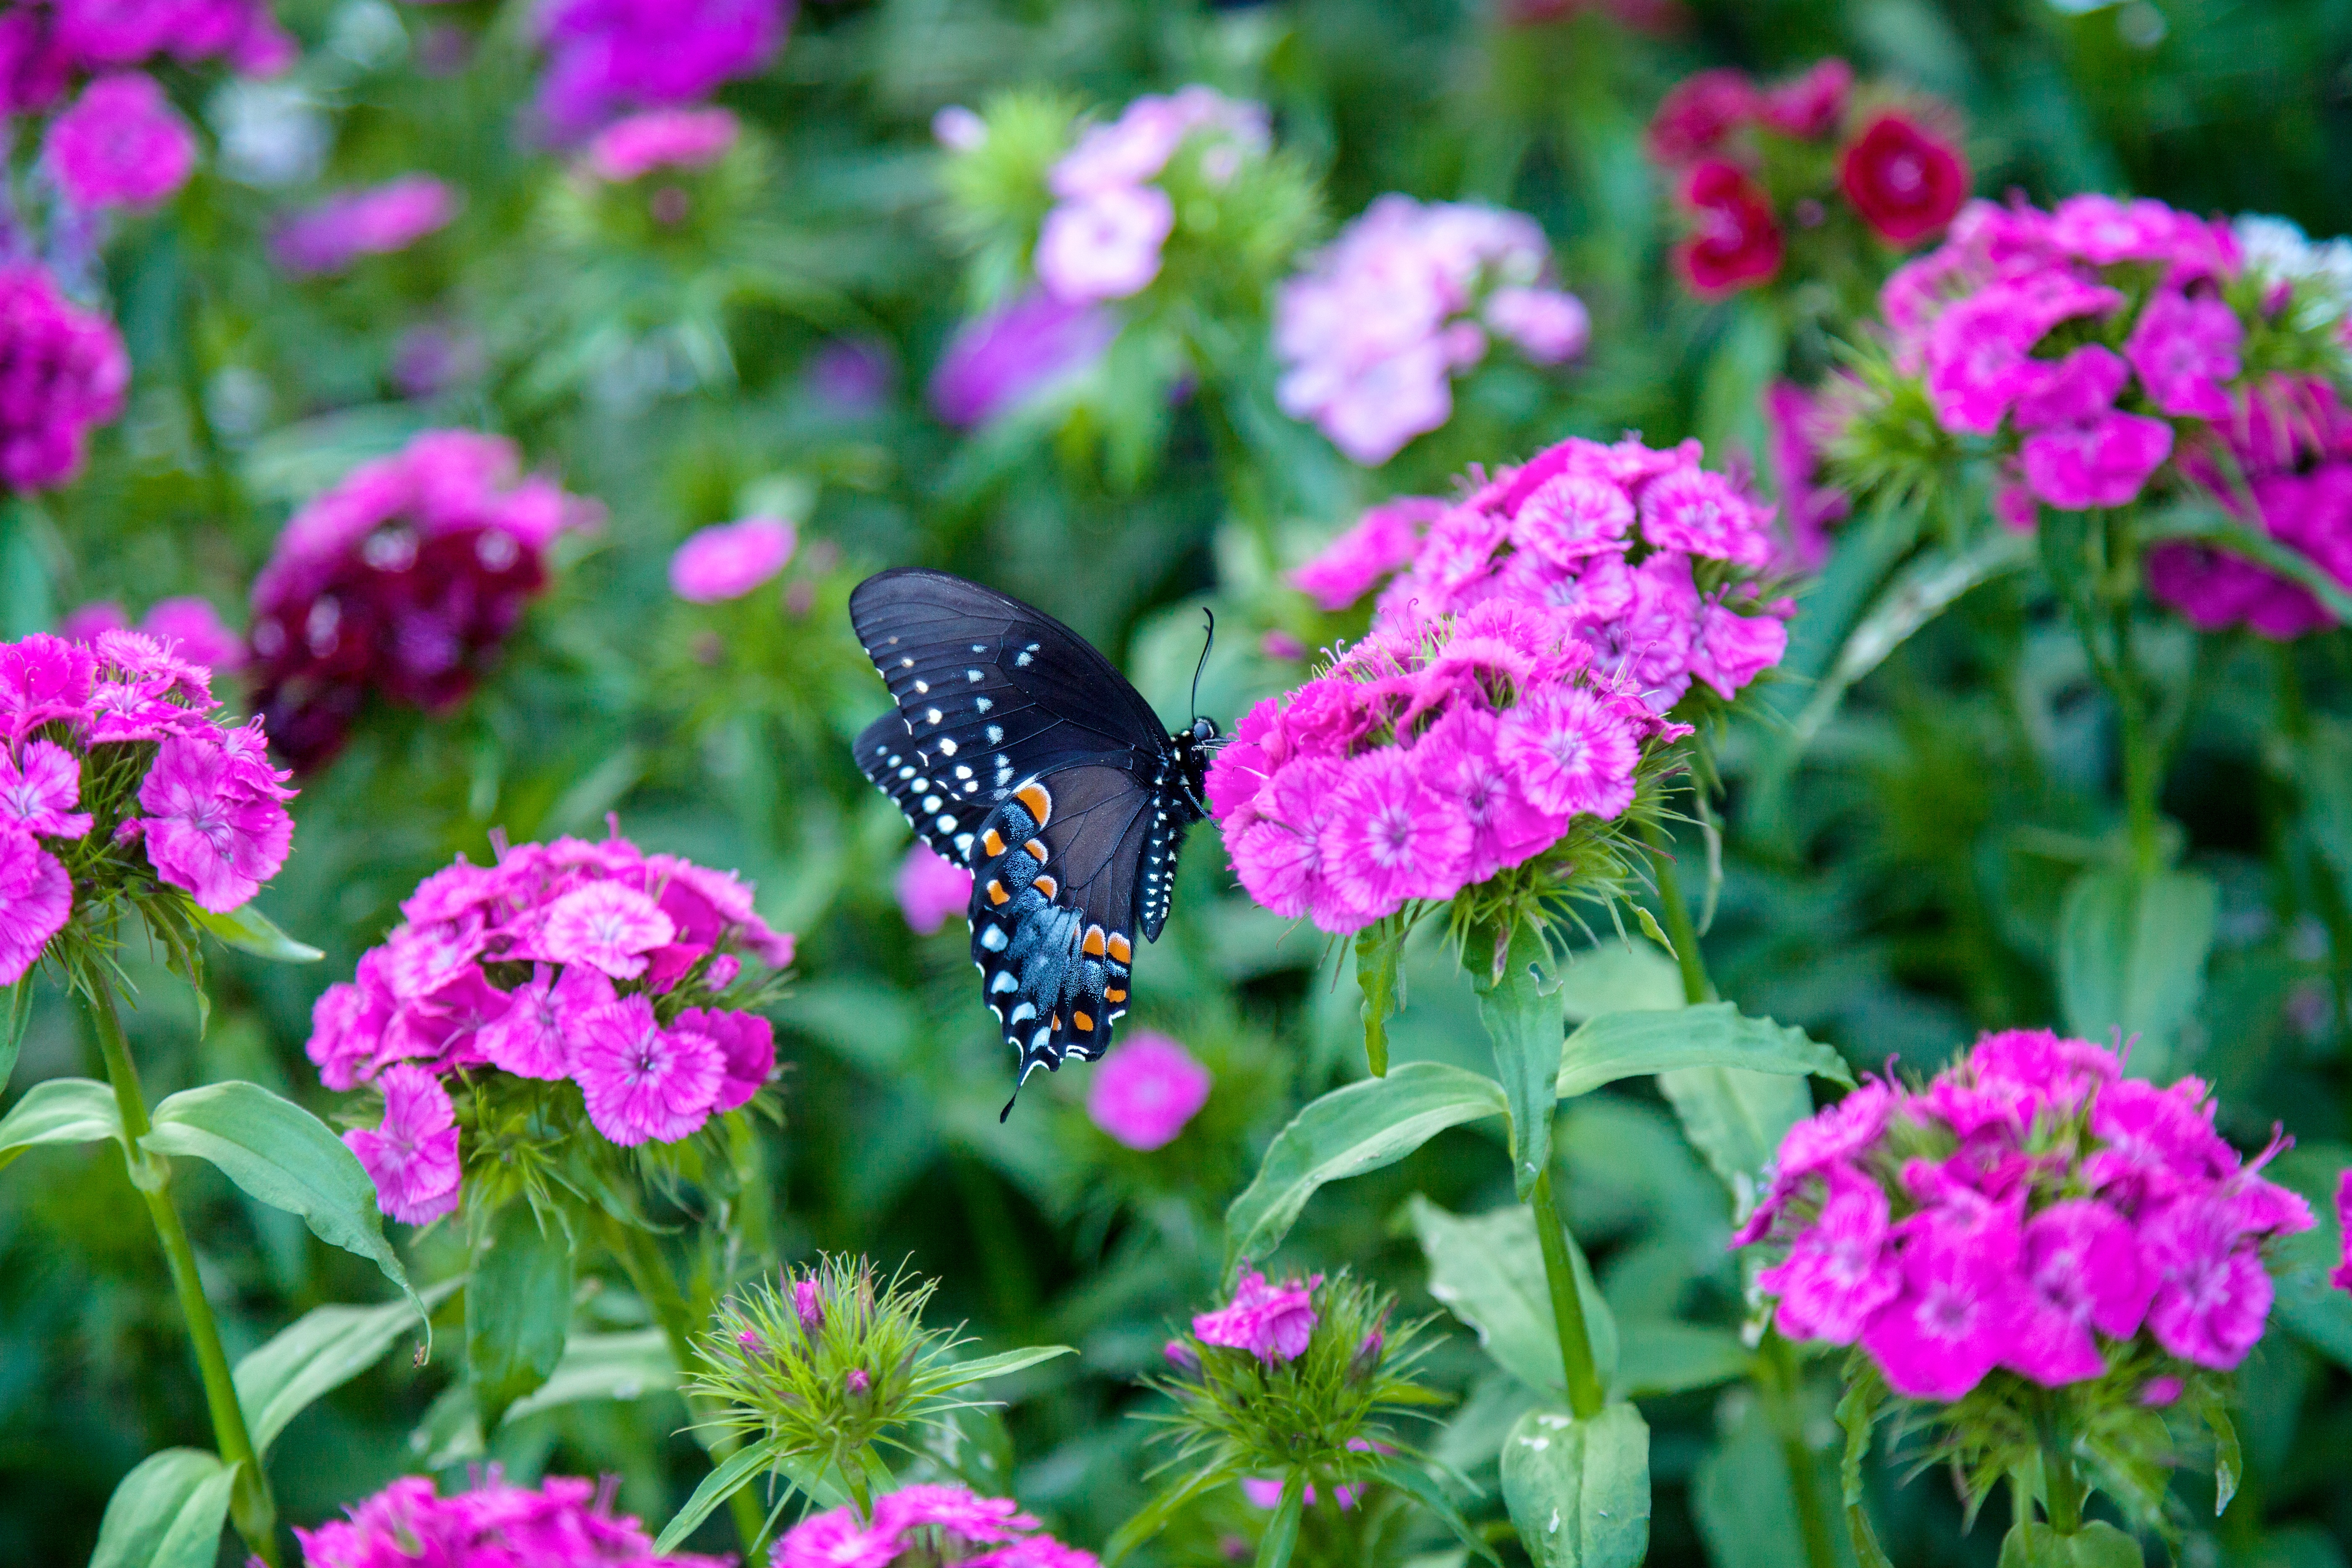
nature, blossom, plant, meadow, flower, petal, fly, summer, pollen, spring, insect, peaceful, botany, butterfly, colorful, garden, pink, flora, invertebrate, wildflower, flowers, outdoors, background, wings, bright, yarrow, calming, flowering plant, lantana camara, photographic background, annual plant, land plant, moths and butterflies